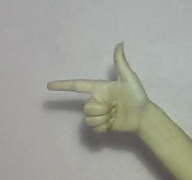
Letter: yaa